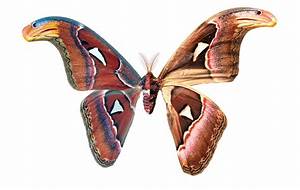
Label: butterfly